Nicolaus Copernicus University Ludwik Rydygier Collegium Medicum in Bydgoszcz

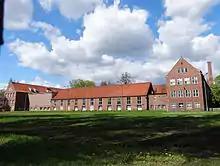
Buildings at 30 Chodkiewicza street, now property of the UKW

In 1953, the "Institute of Improvement and Specialization of Medical Personnel", today's Medical Center of Postgraduate Education, was established in Warsaw: nine of its clinical and diagnostic units were located in the provincial hospitals of Bydgoszcz. During 4 years (1953–1957), the local branch of the Institute was chaired by prof. Jan Szymański, his successor was prof. Jan Małecki.